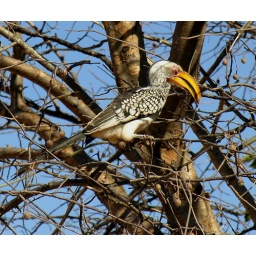
Yellow-billed Hornbill in fruit tree